Montserrat

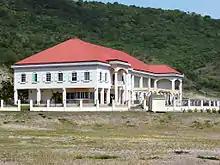
The Montserrat Cultural Centre overlooking Little Bay

Montserrat has a tropical rainforest climate ("Af" according to the Köppen climate classification) with the temperature being warm and consistent year-round, and lots of precipitation. Summer and autumn are wetter because of Atlantic hurricanes.